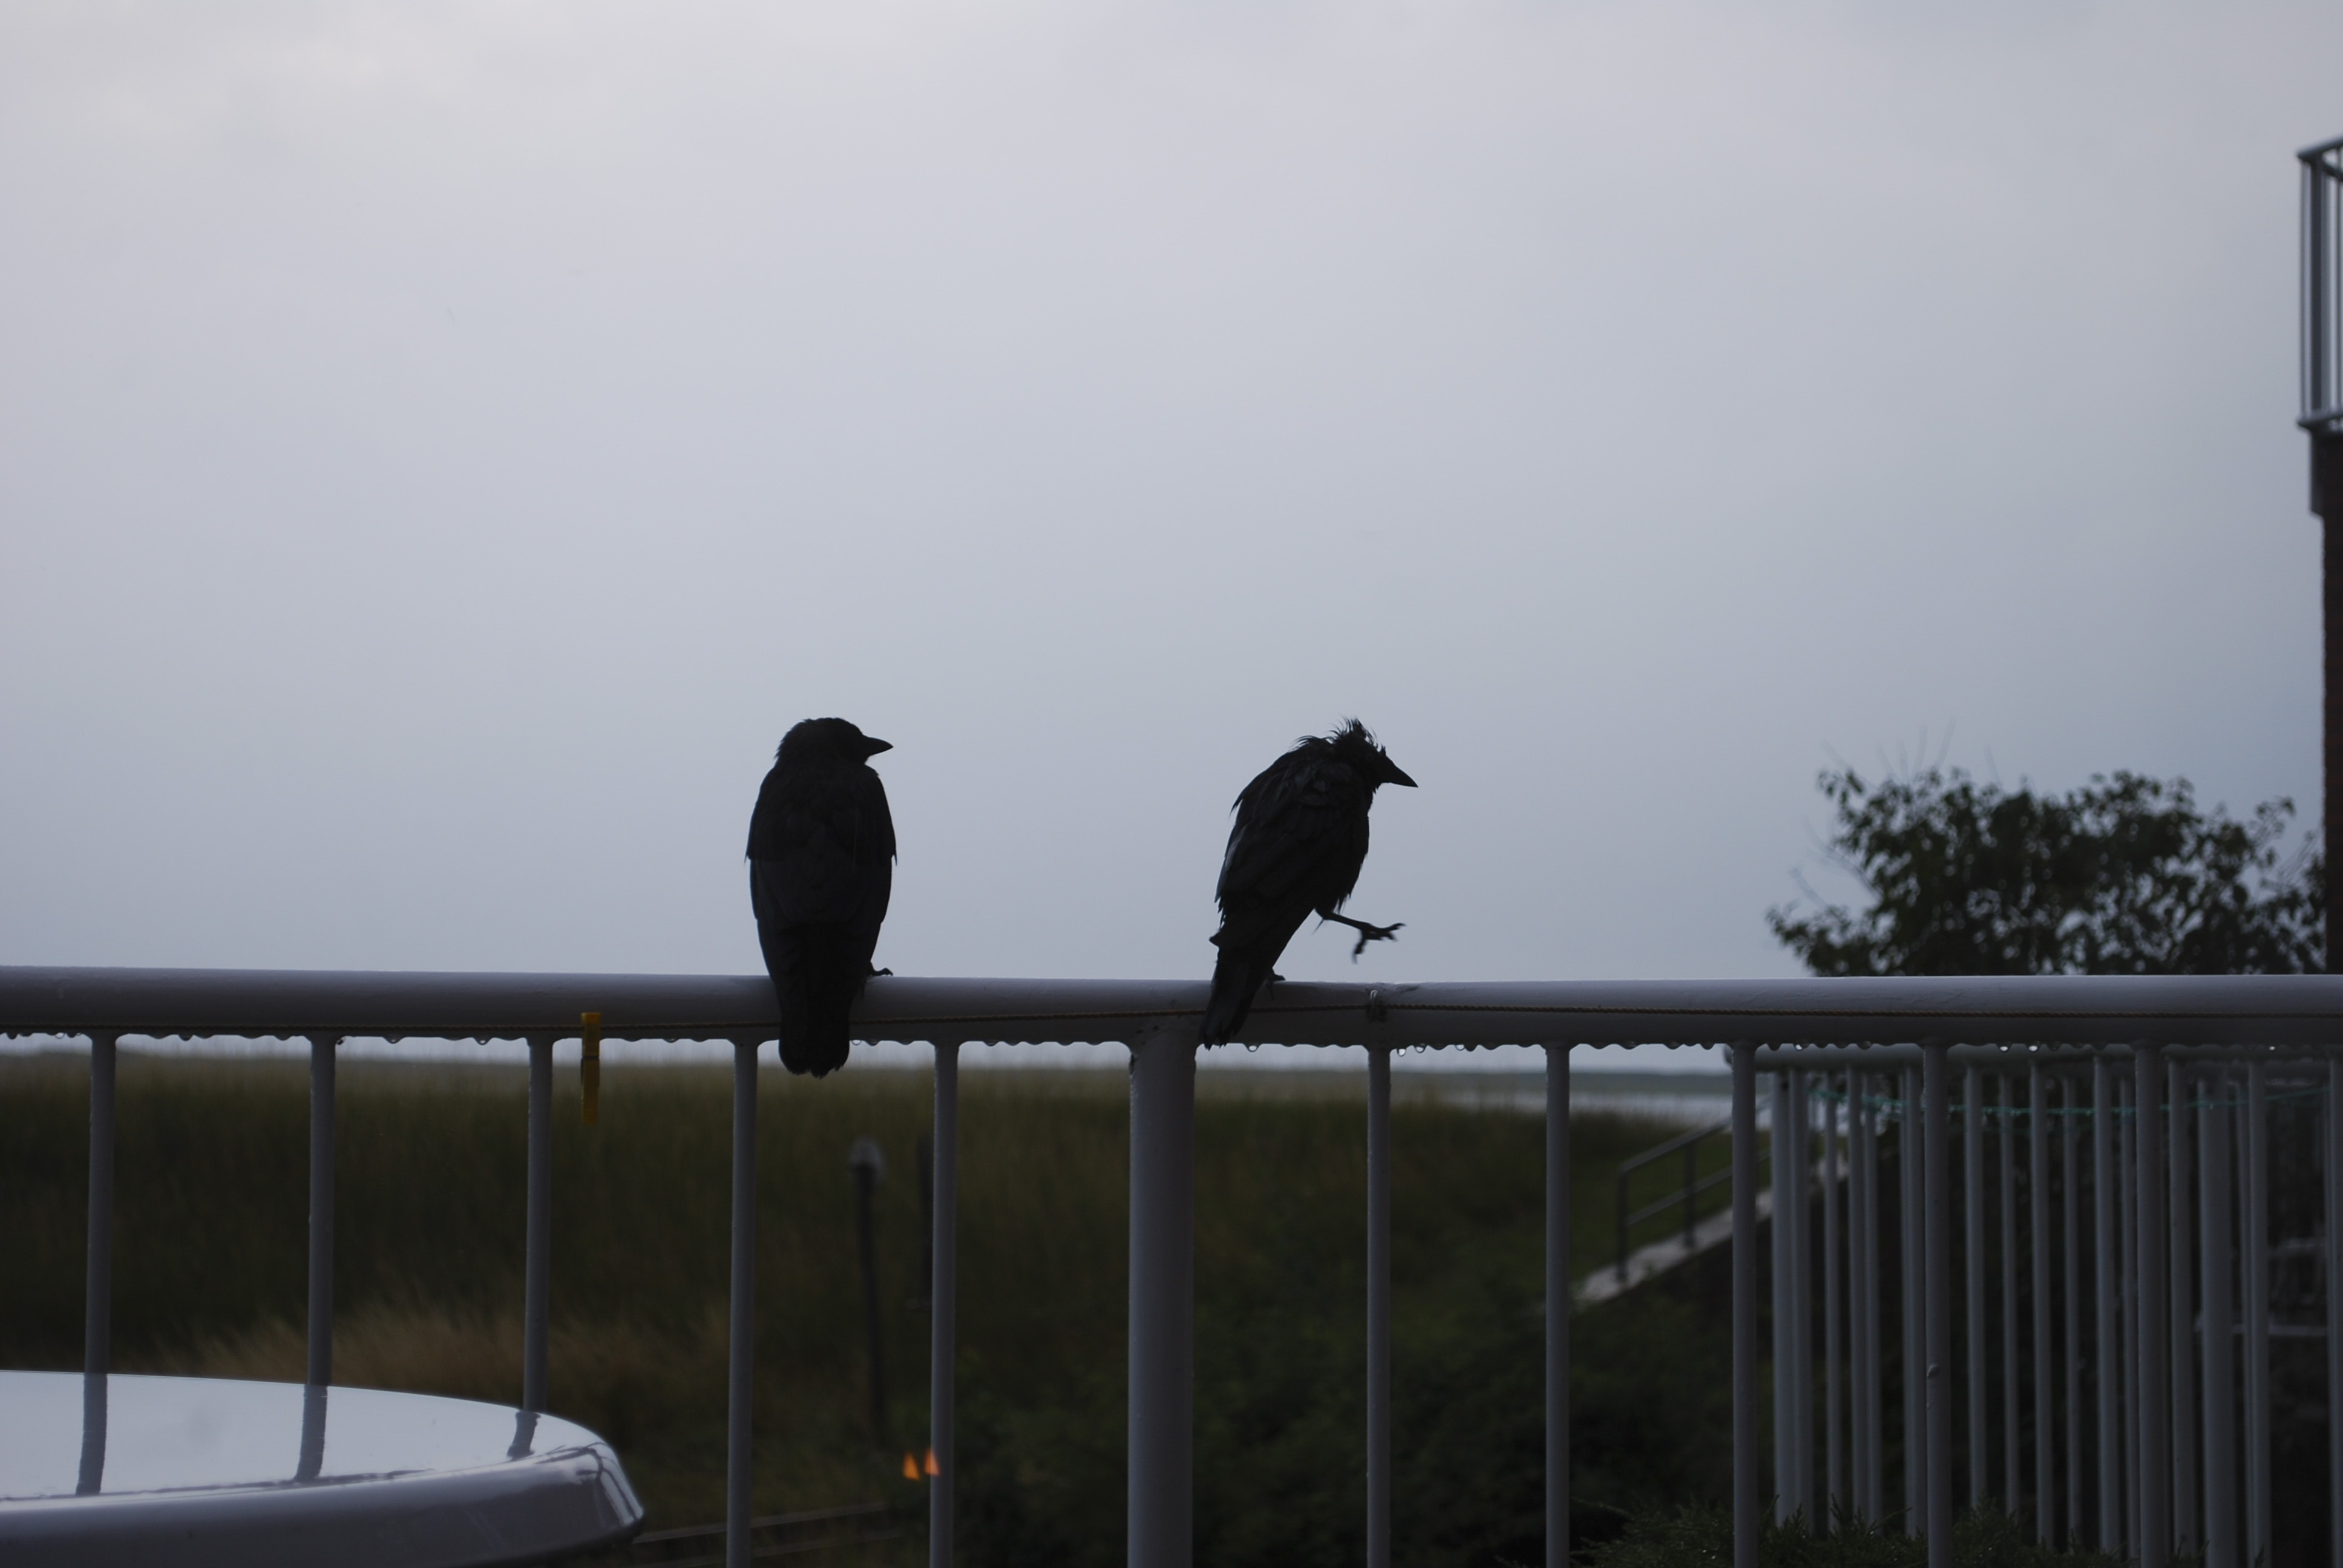
bird, morning, rain, wet, balcony, railing, weather, ruffled, rod, raven, brothers, go away, parapet